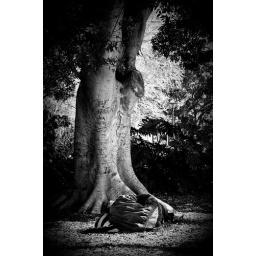
A homeless man sleeping by a tree